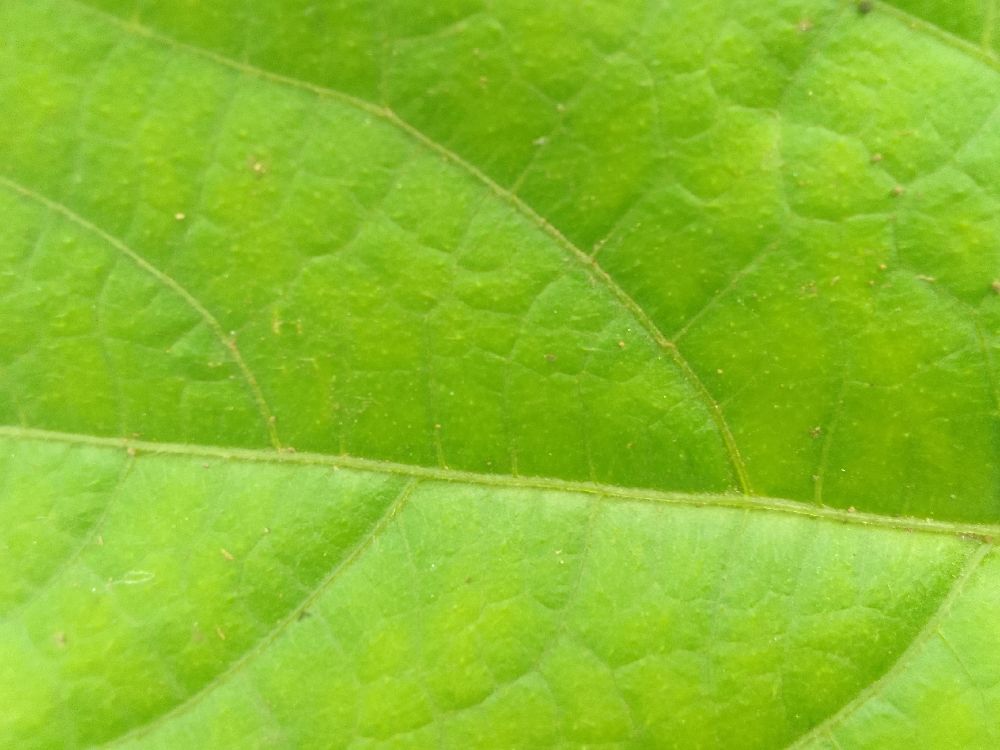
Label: healthy